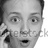
Emotion: surprise